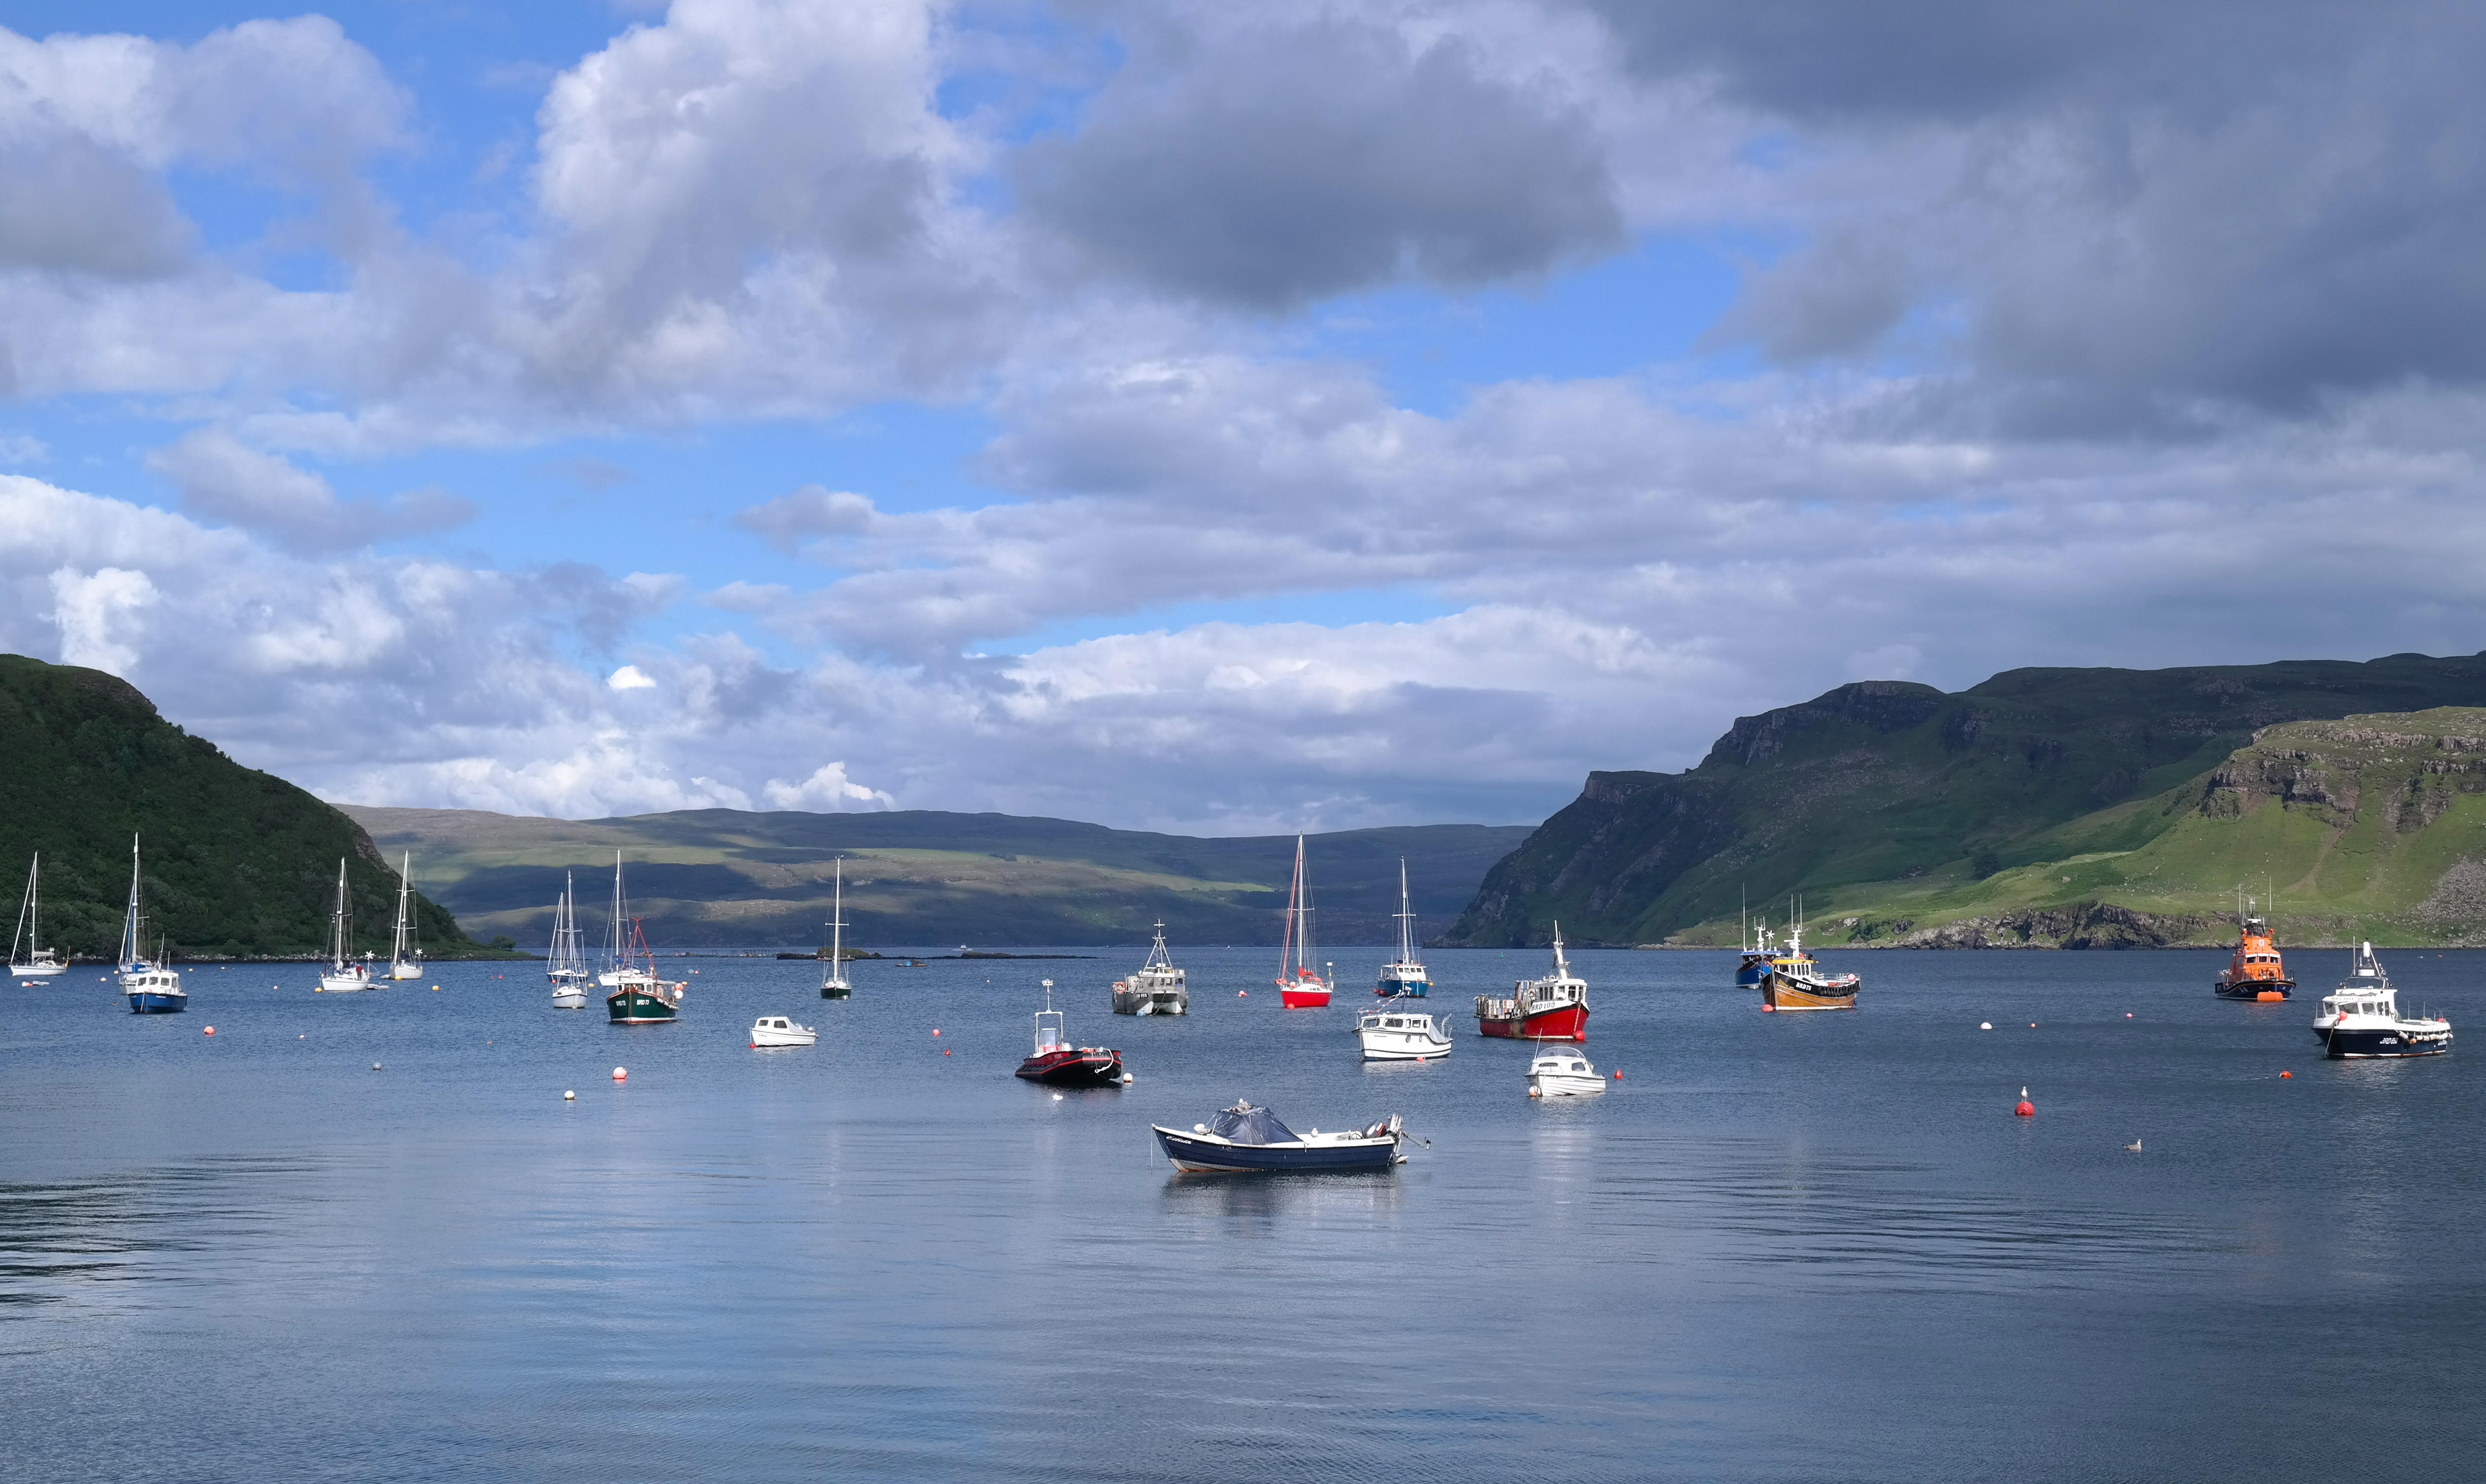
beach, sea, coast, water, ocean, cloud, sky, sunshine, boat, shore, lake, summer, vacation, vehicle, bay, harbor, fjord, body of water, clouds, boating, mountains, sol, scotland, drifting, both, landform, isle of skye, windless